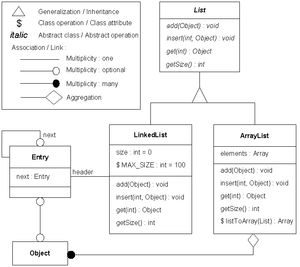
OMT est une technique de modélisation destinée à la conception et la modélisation pour la programmation orientée objet. Elle a été conçue en 1991 par James Rumbaugh, Michael Blaha, William Lorensen, Frederick Eddy et William Premerlani.